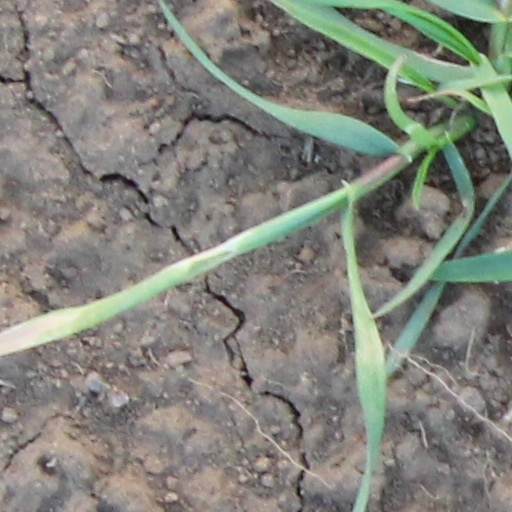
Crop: wheat